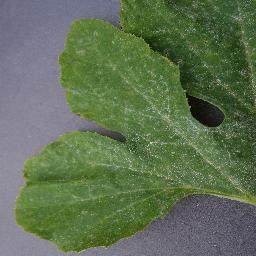
Label: Squash___Powdery_mildew